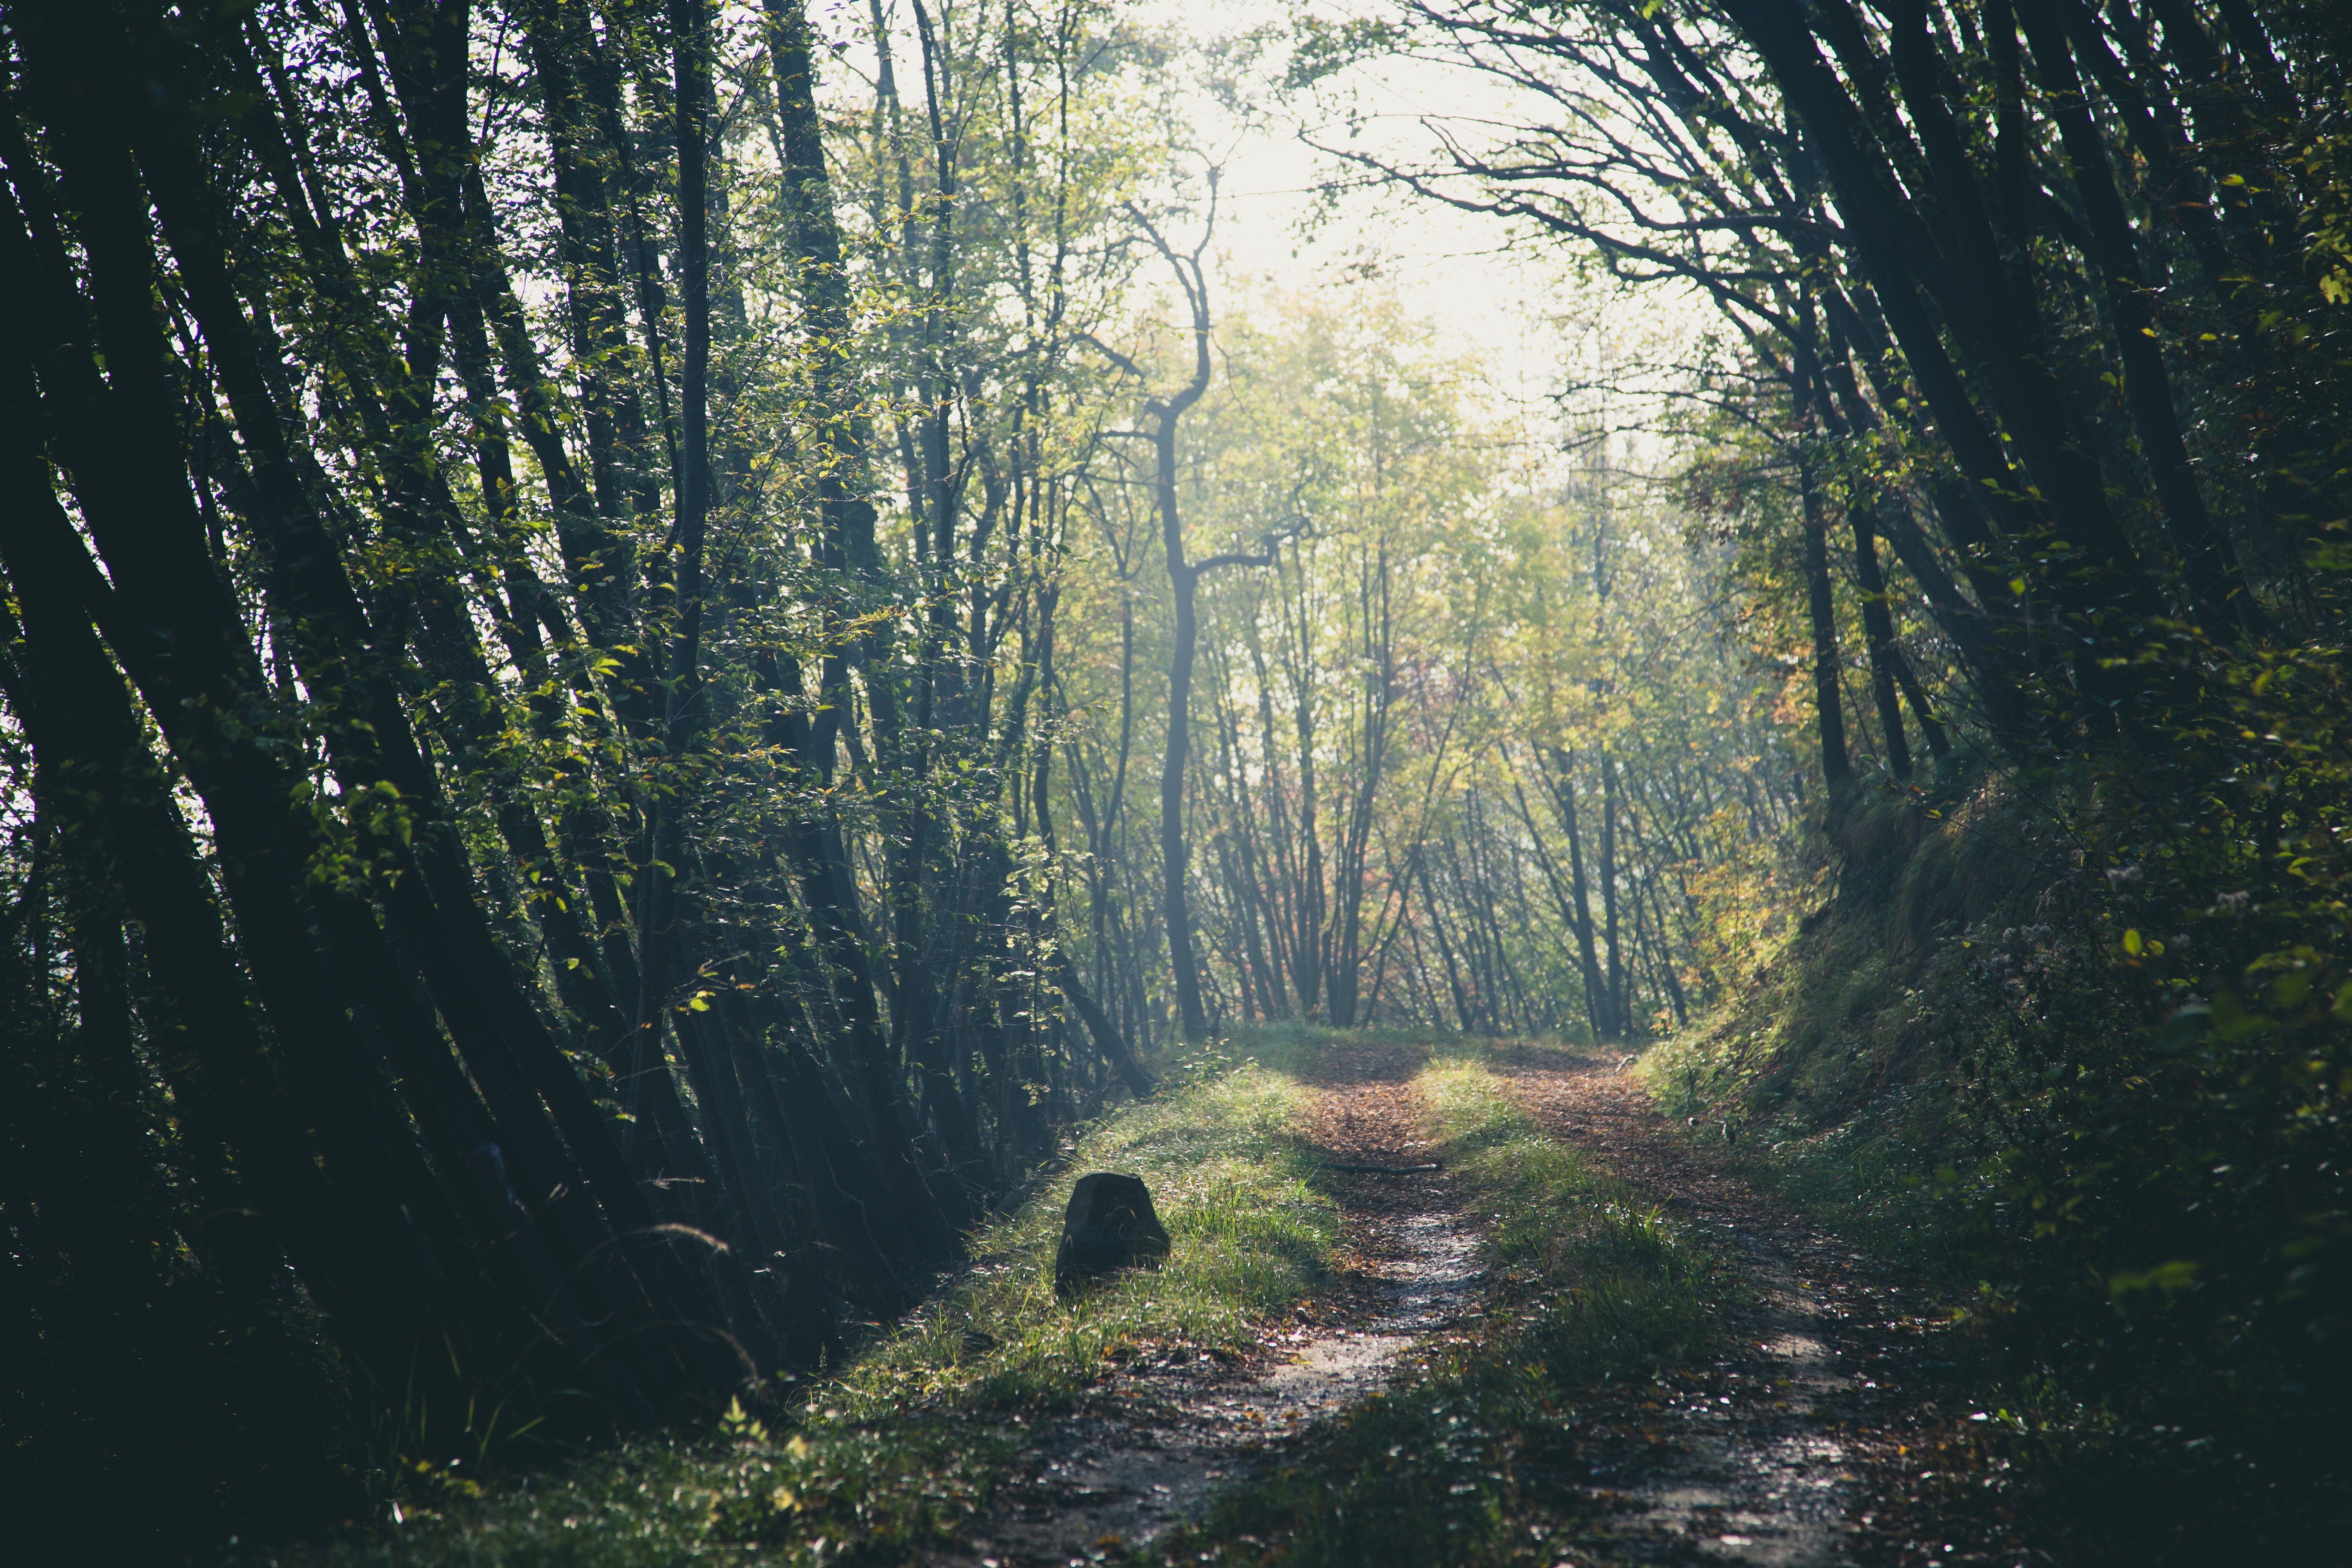
tree, nature, forest, grass, wilderness, branch, plant, mist, sunlight, morning, leaf, stream, green, reflection, autumn, rainforest, wetland, woodland, habitat, ecosystem, old growth forest, natural environment, geographical feature, atmospheric phenomenon, woody plant